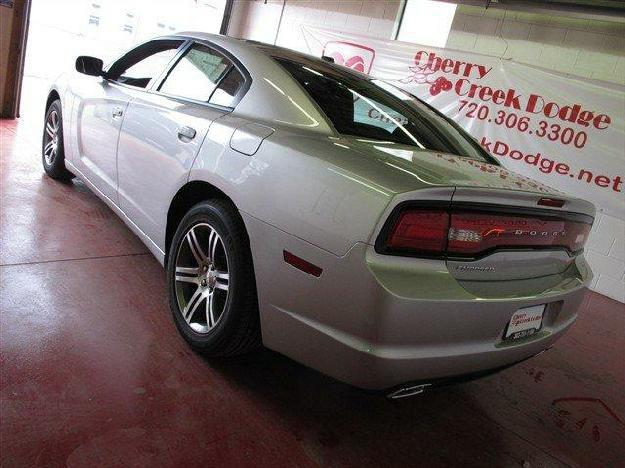
Car model: 2012 Dodge Charger Sedan